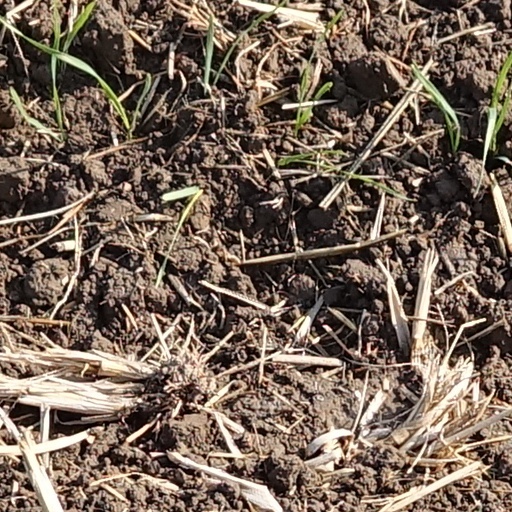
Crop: wheat